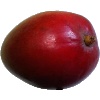
Label: Mango Red 1